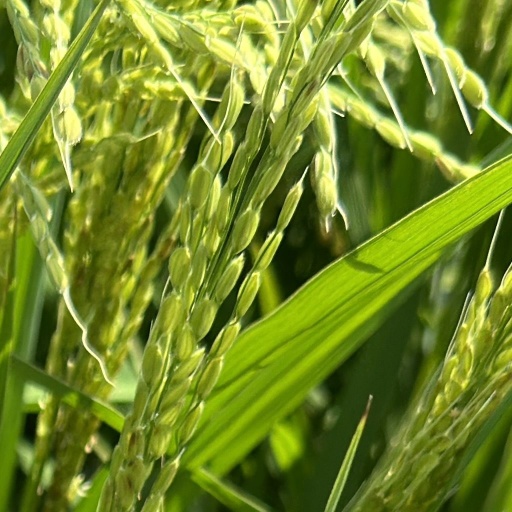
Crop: rice